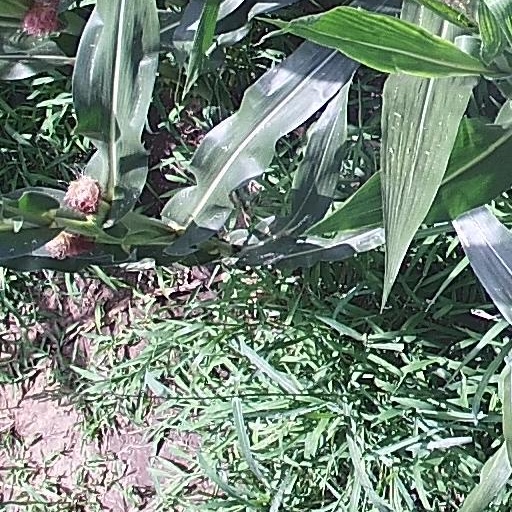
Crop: maize; corn